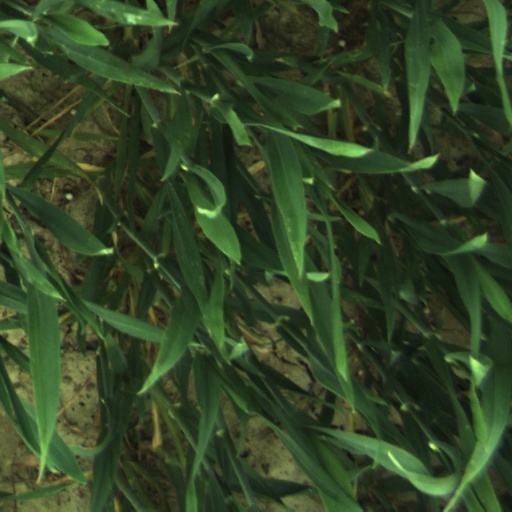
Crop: wheat